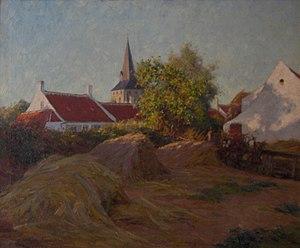
L' église Saint-Nicolas est un édifice religieux catholique sis dans le village côtier d'Ostdunkerque en Belgique. L'église fut construite en 1952 sur un projet de l'architecte Jean Gilson en remplacement de l'ancienne église paroissiale, détruite au début de la seconde guerre mondiale. Elle se trouve entre Ostdunkerque-Village et Ostdunkerque-Bains.